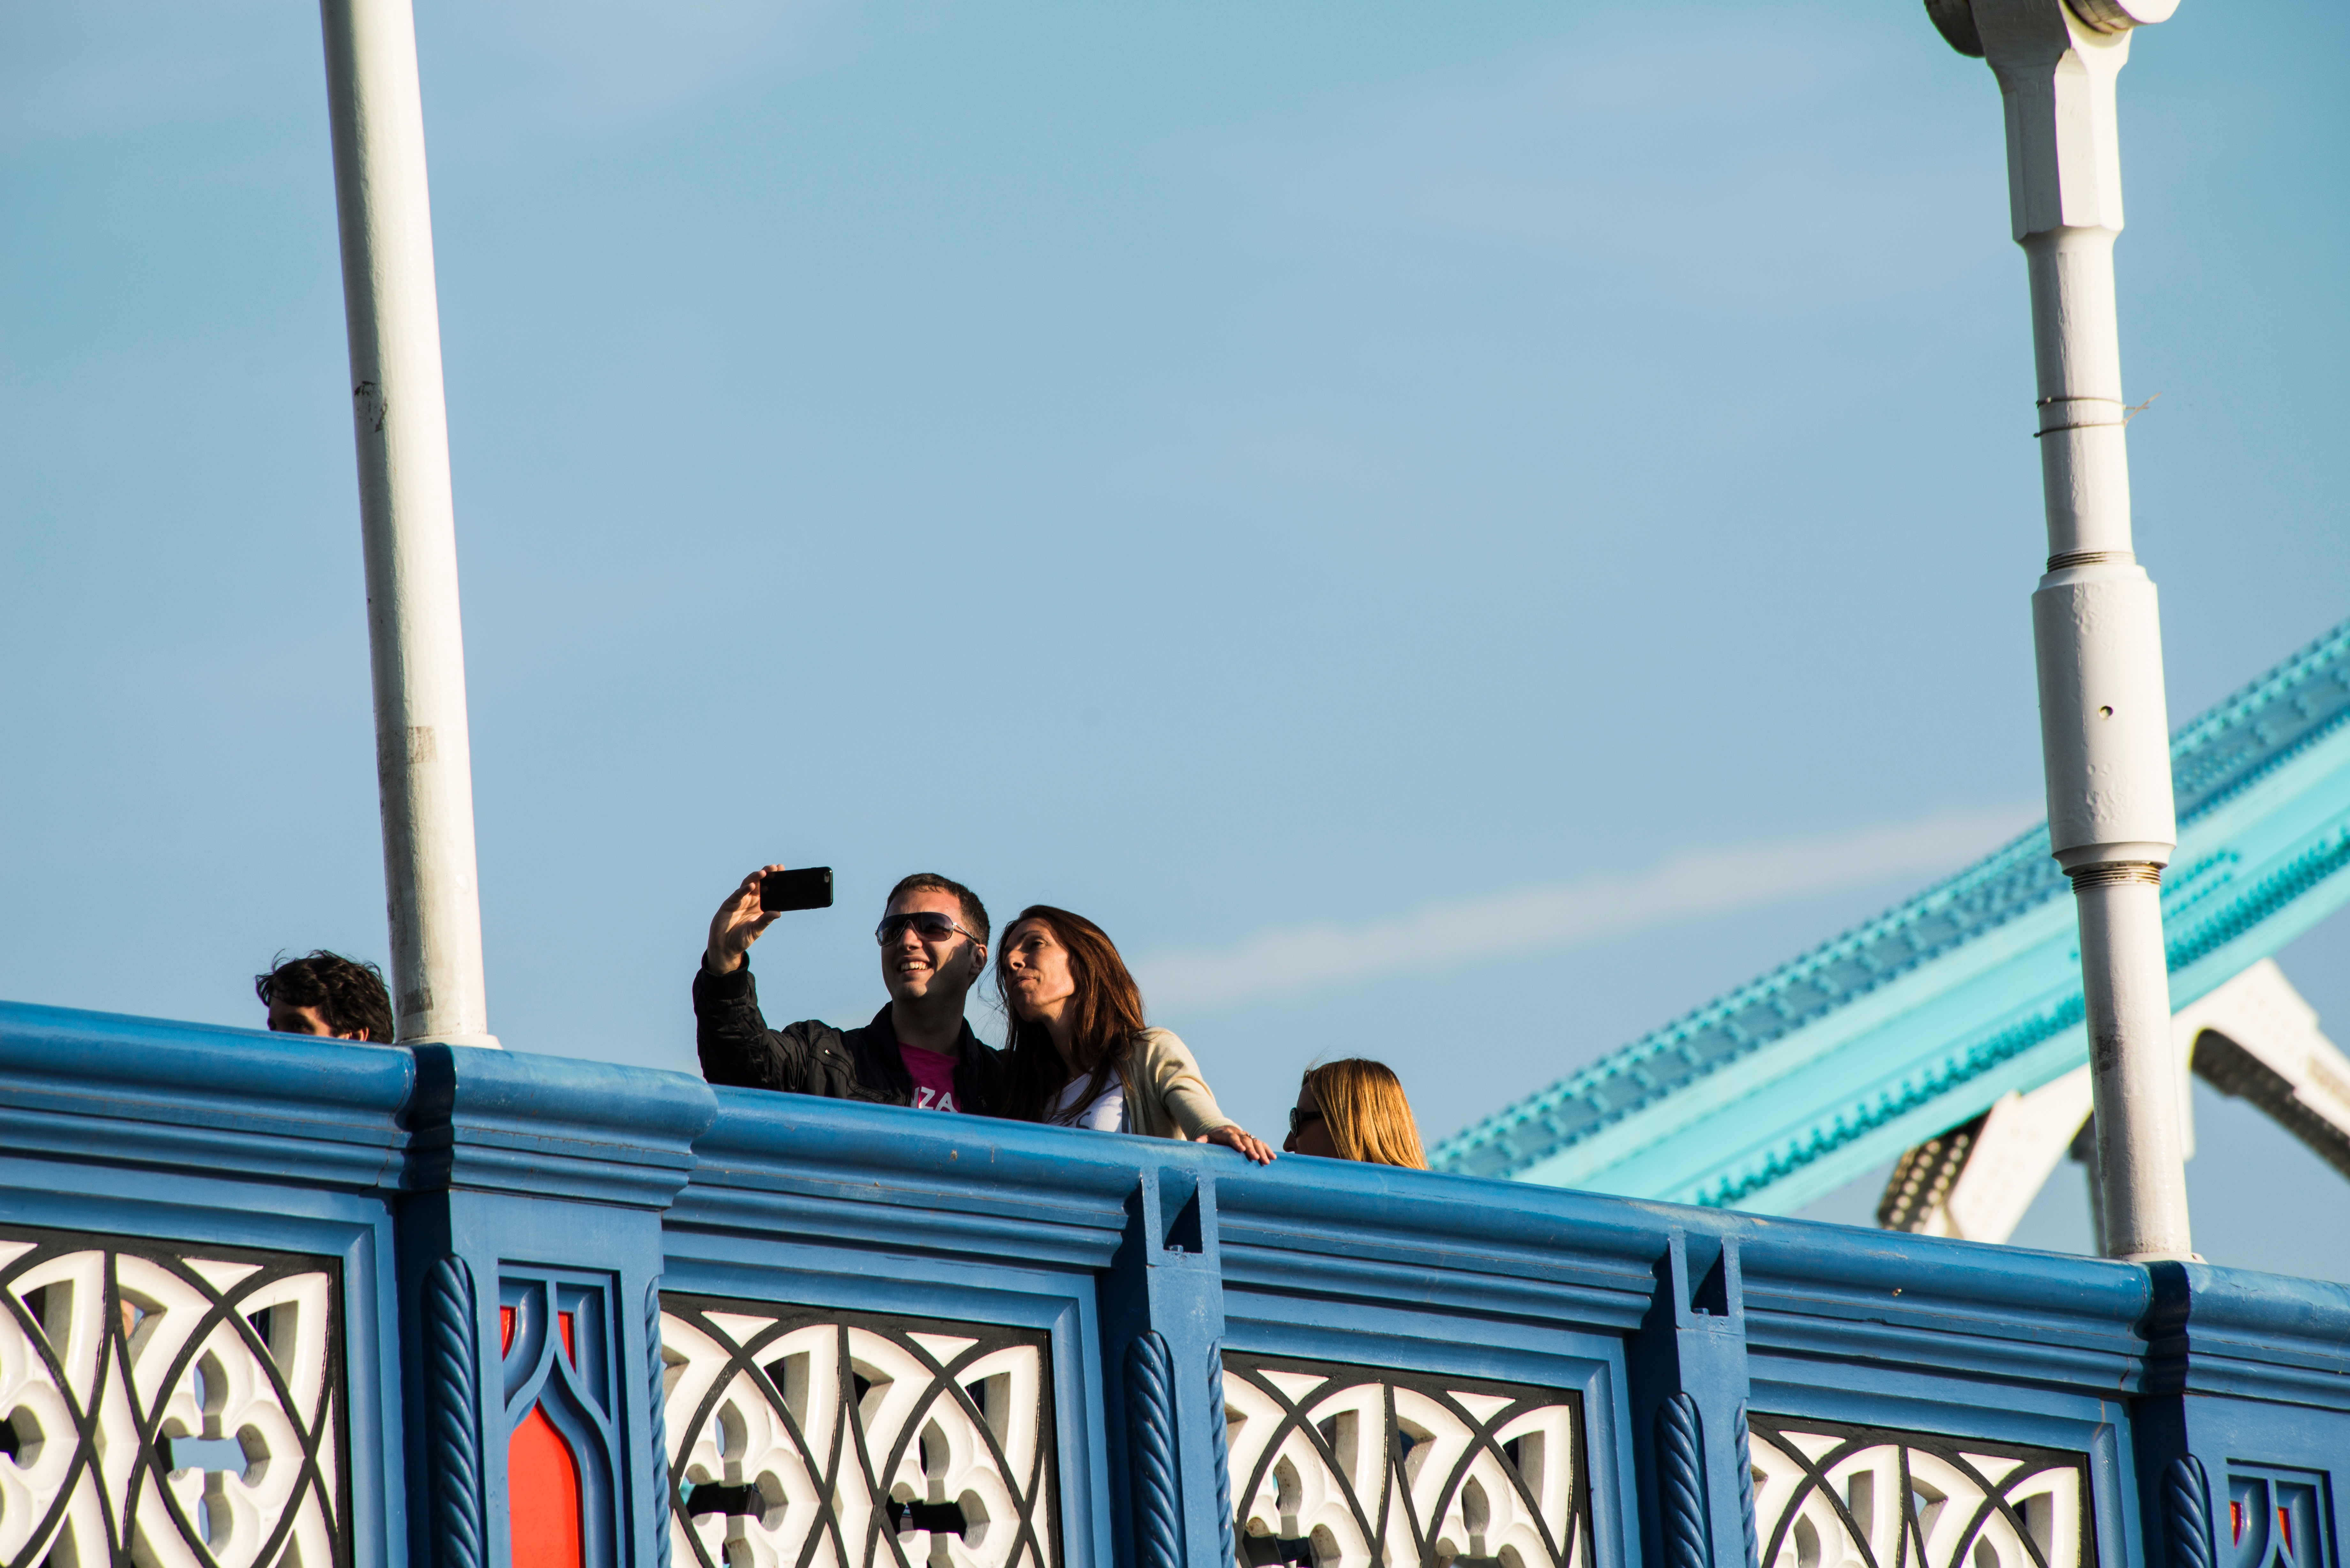
amusement park, blue